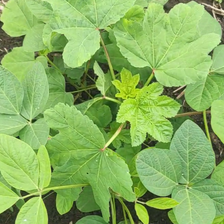
Weed species: Little_Mallow(Malva parviflora)